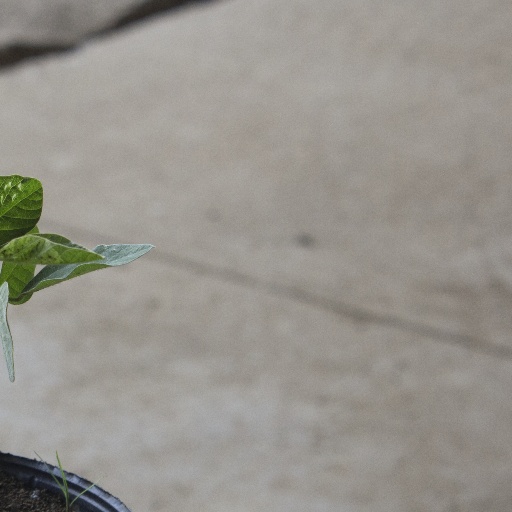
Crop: soybean